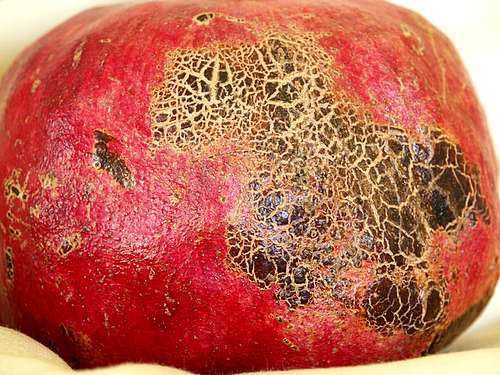
Label: Pomegranate